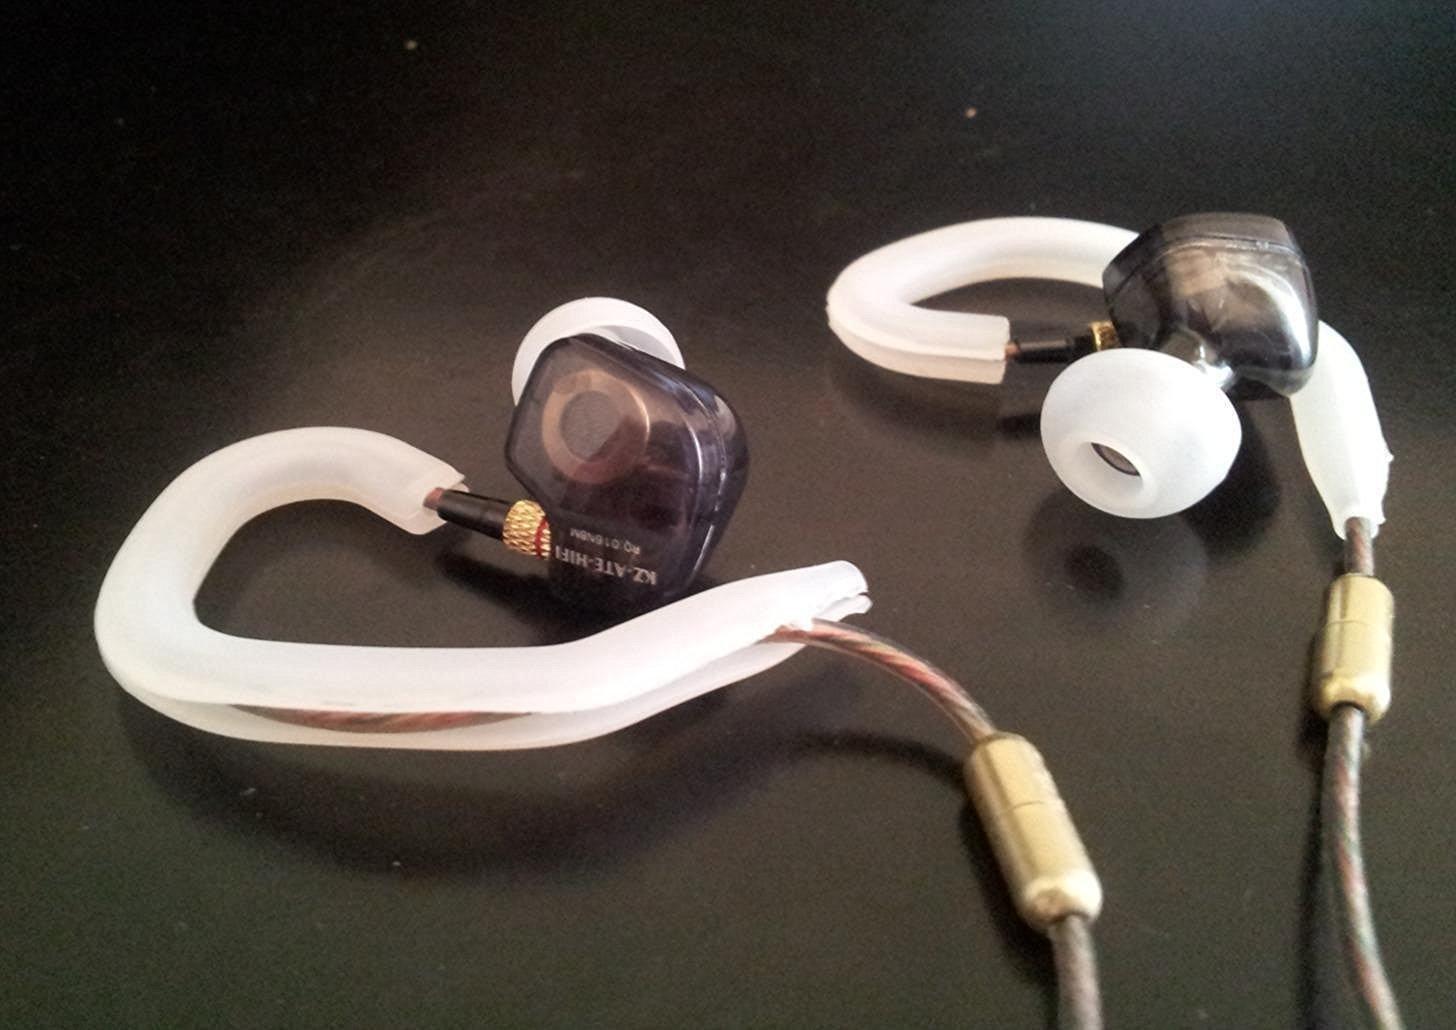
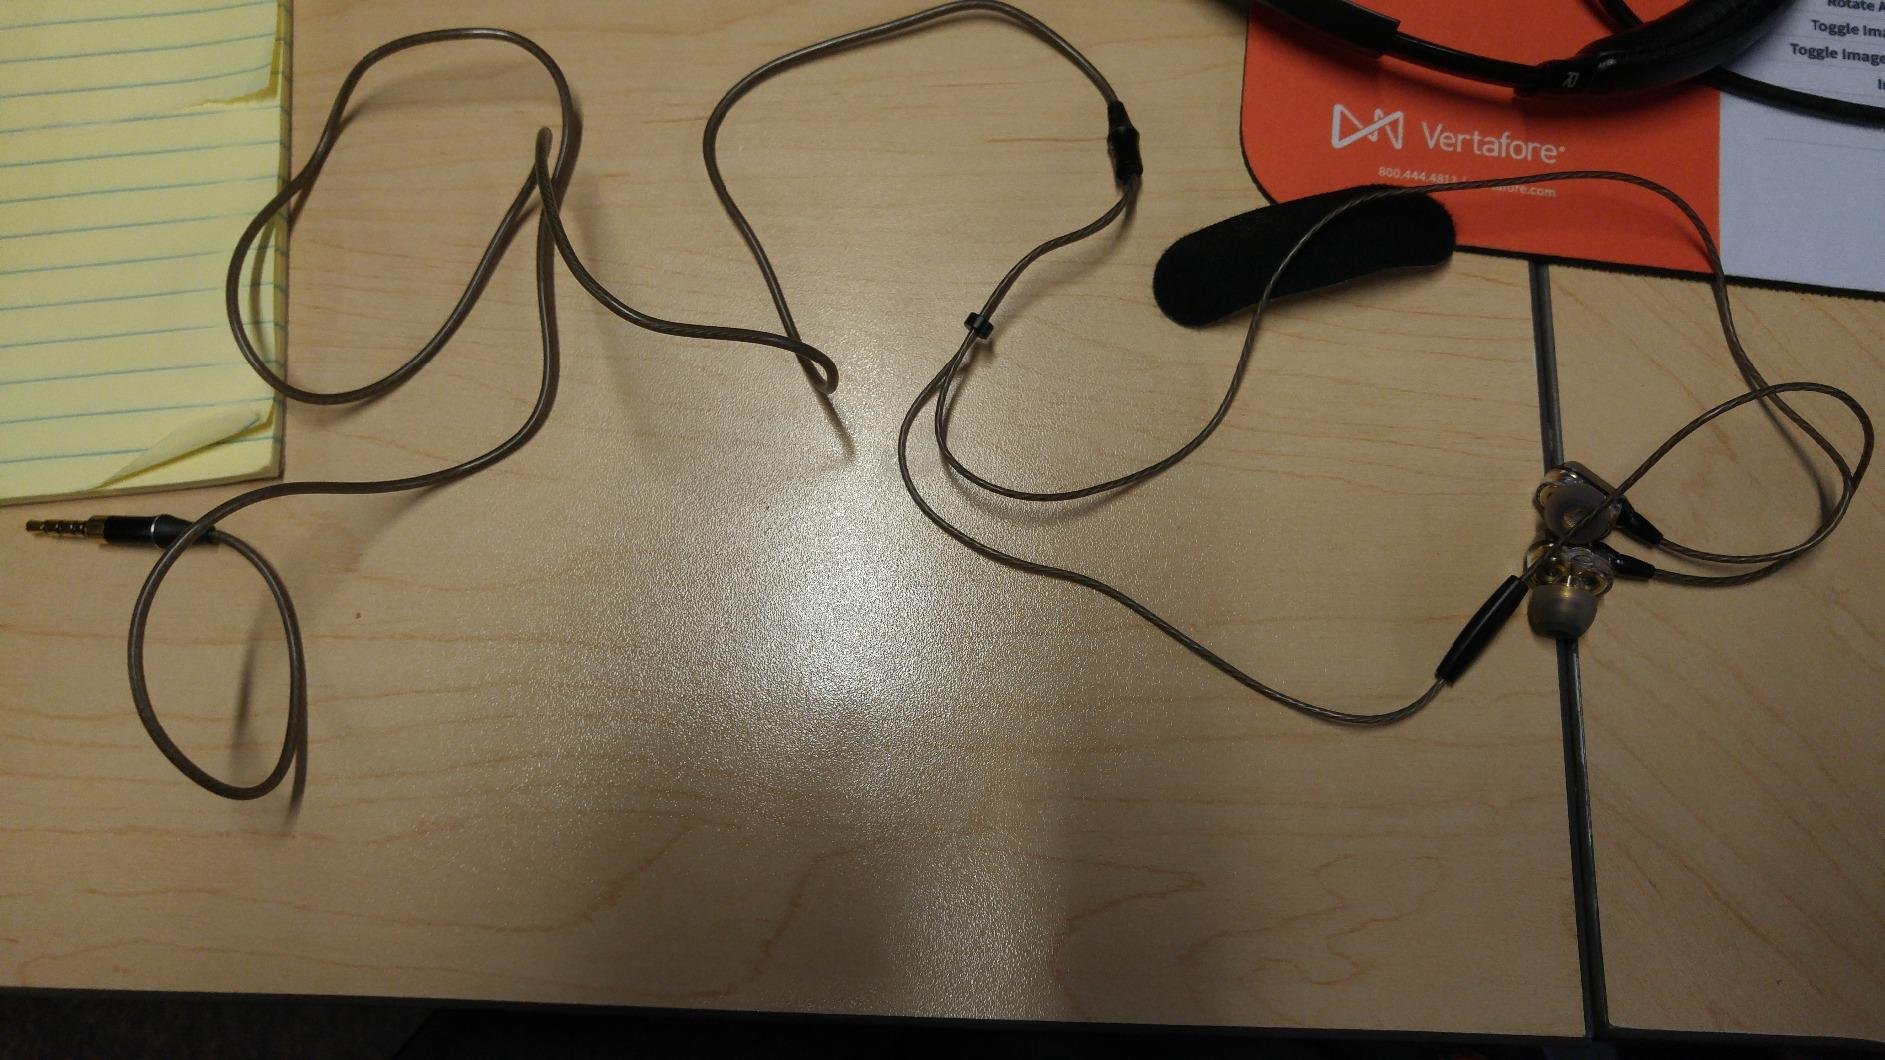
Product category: headphones
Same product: no